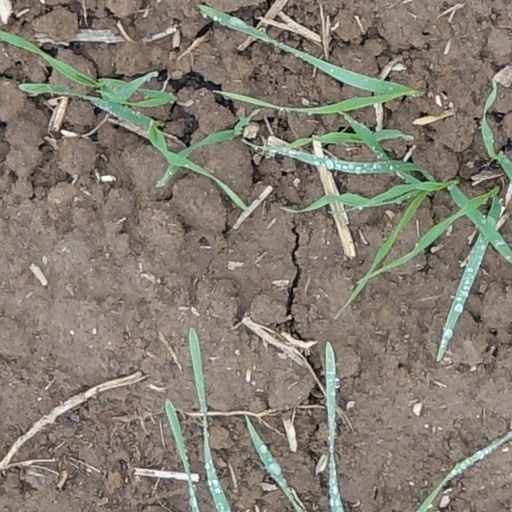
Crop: wheat